Theatre Three (Dallas)

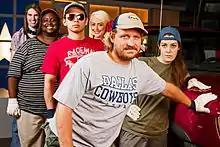
HANDS ON A HARDBODY -A musical by Doug Wright, Amanda Green, and Trey AnastasioL-R (from back): Garret Storms, Major Attaway, Chris Ramirez, Monet Lerner, Ashley Wood, and Molly Welch

Theater Three was desegregated long before many other leading Dallas institutions were. Theatre Three pioneered bringing socially conscious dramas to Dallas by such writers as Athol Fugard and August Wilson. Alder himself served on the Texas Commission on the Arts and was on the board of Texas Non-Profit Theatres.